William de Tracy

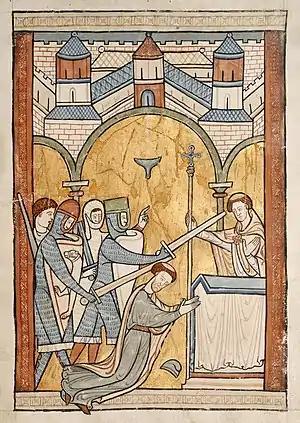
Contemporary drawing portraying the murder of Becket

William de Tracy (died ) was a knight and the feudal baron of Bradninch, Devon, with "caput" at the manor of Bradninch near Exeter, and was lord of the manors (amongst very many others) of Toddington, Gloucestershire and of Moretonhampstead, Devon. He is notorious as one of the four knights who assassinated Thomas Becket, Archbishop of Canterbury, in December 1170.